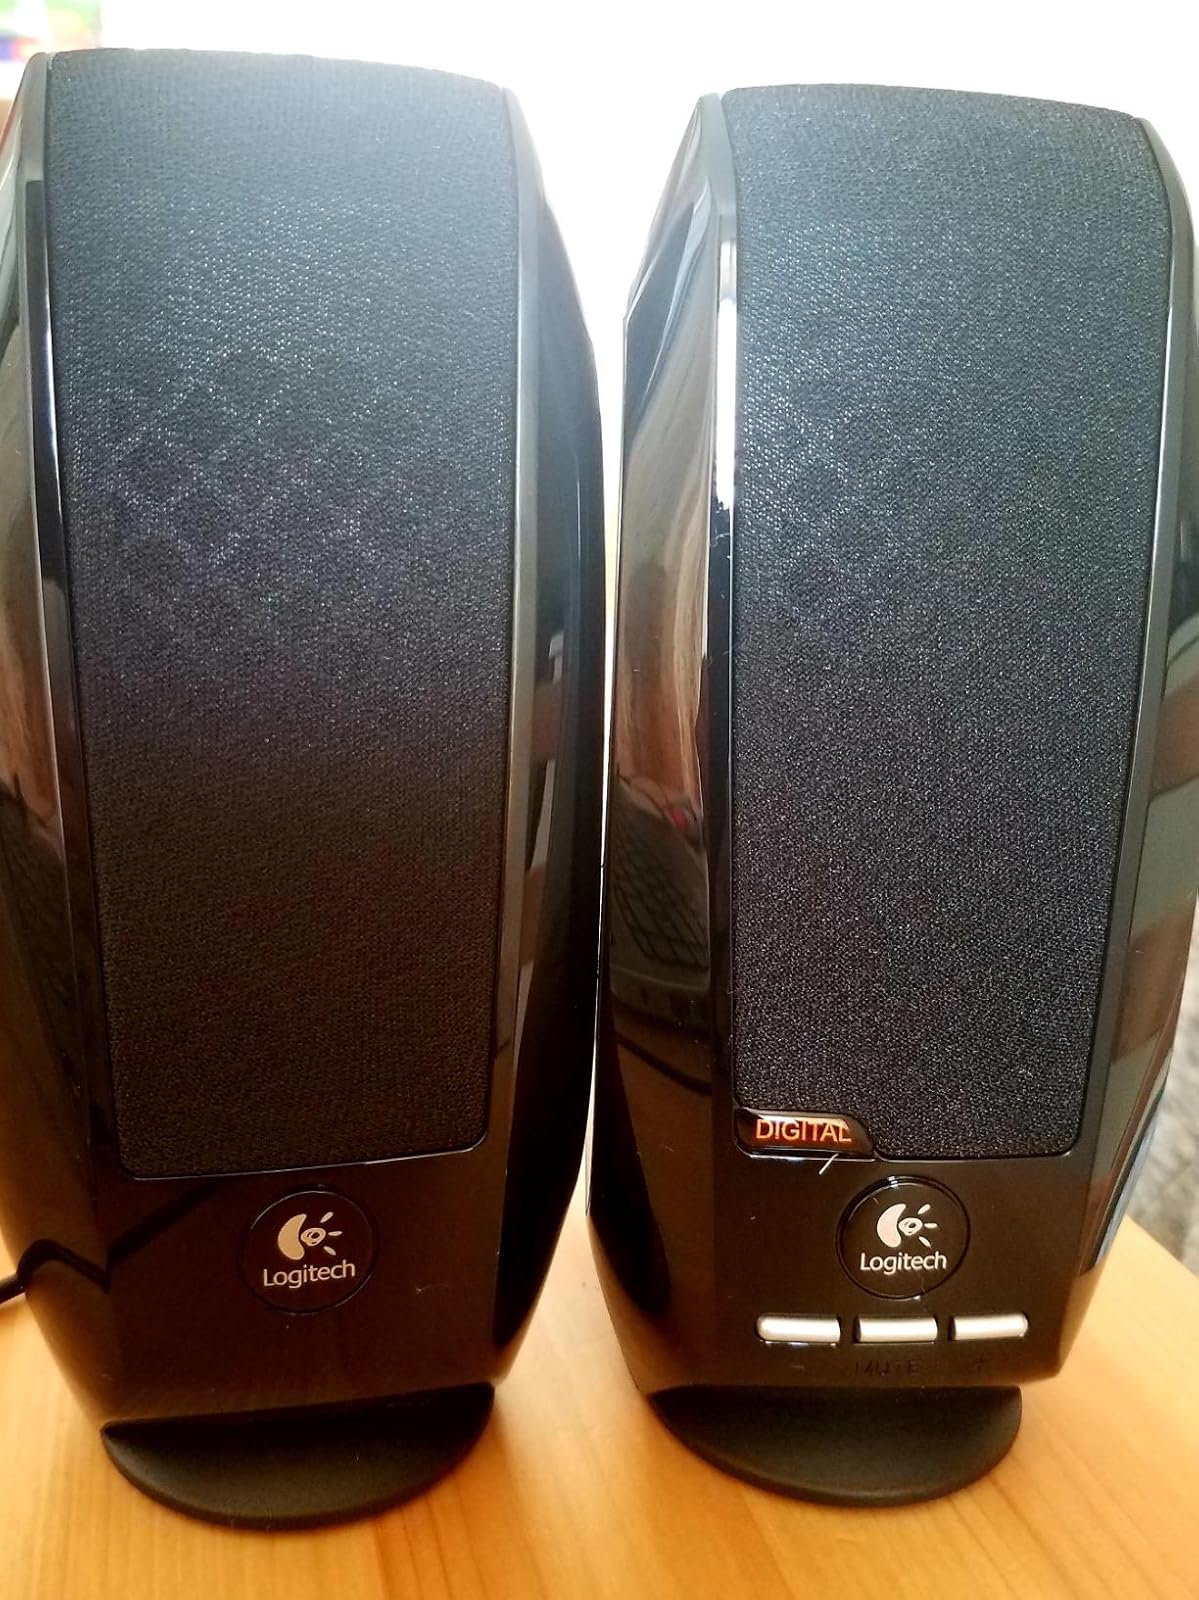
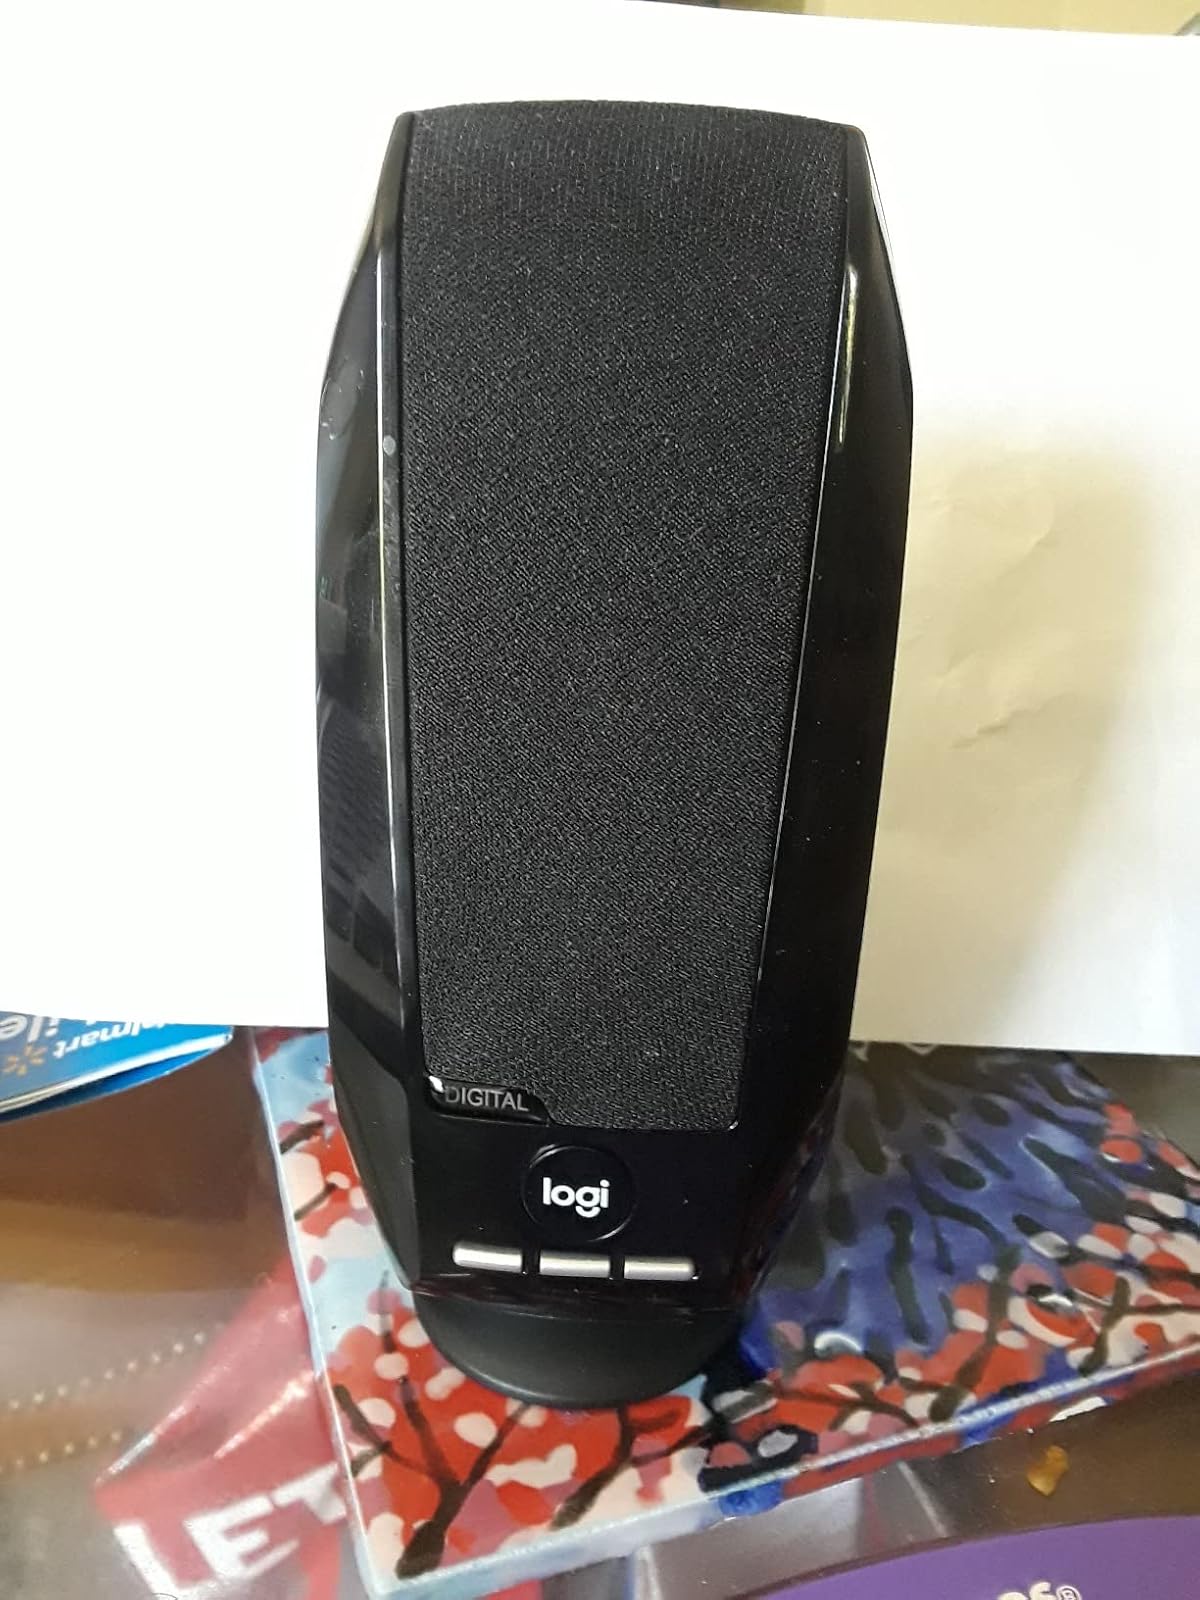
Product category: speaker
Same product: yes